The Flame of Life

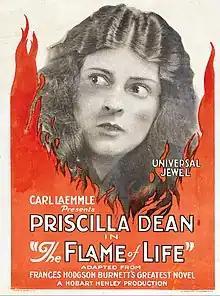
Window card from March 1923

The Flame of Life (also known as That Lass o' Lowrie's) is a 1923 American silent drama film starring Priscilla Dean, Robert Ellis, Kathryn McGuire, and Wallace Beery. The film was written by Elliott J. Clawson from the Frances Hodgson Burnett novel "That Lass o' Lowrie's" and directed by Hobart Henley.